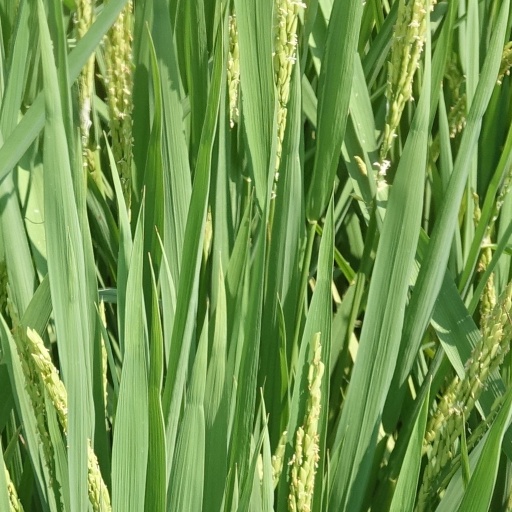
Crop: rice